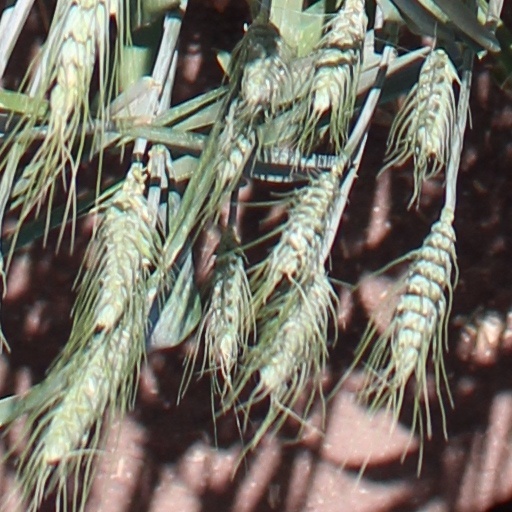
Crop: wheat